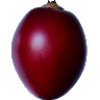
Label: tamarillo